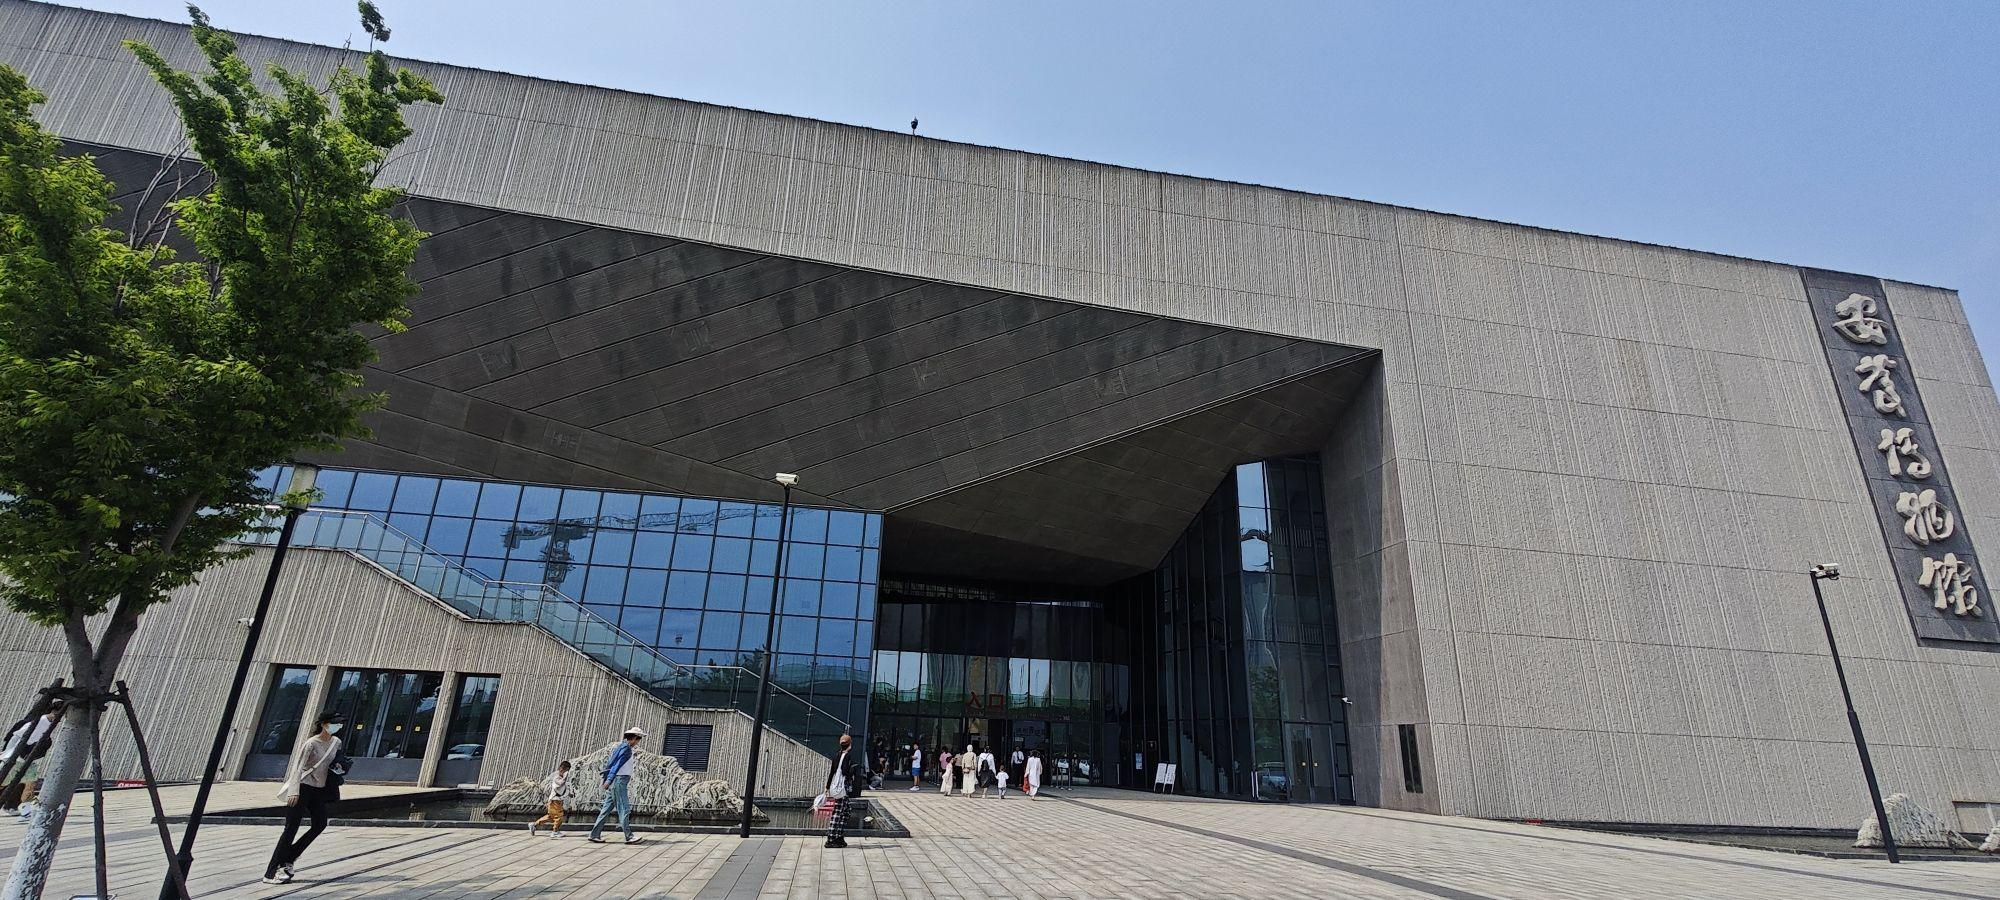
地标名称：安庆博物馆
所在城市：安庆市·迎江区